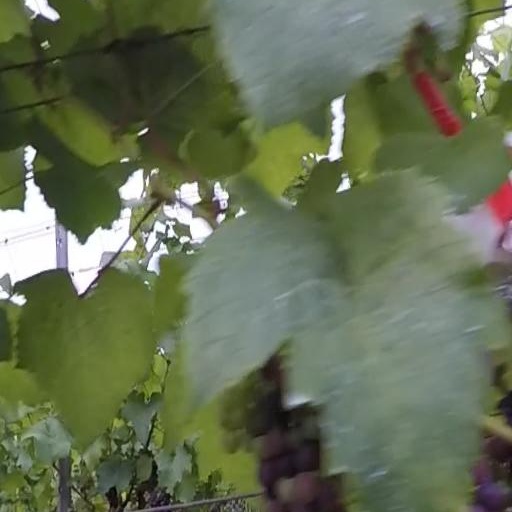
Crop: grape